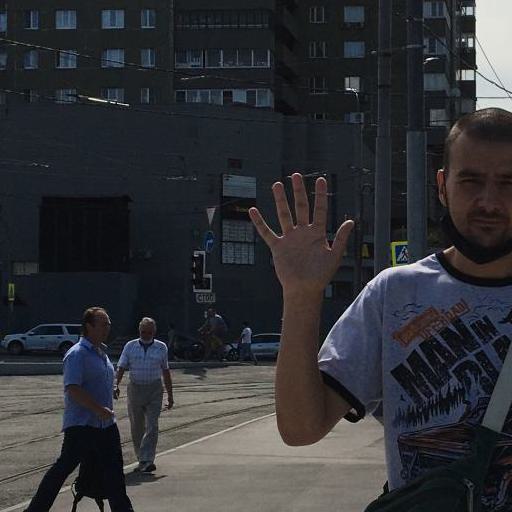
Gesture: palm